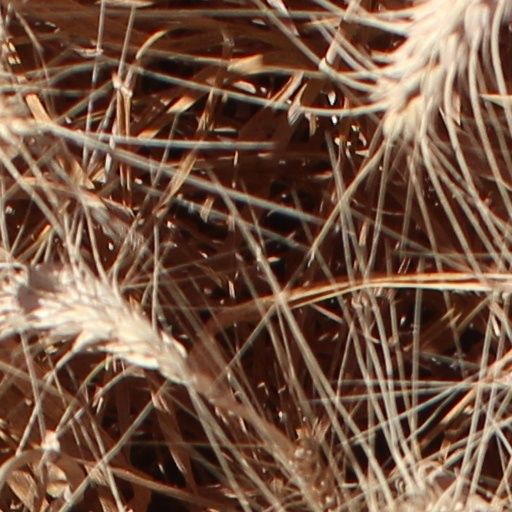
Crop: wheat